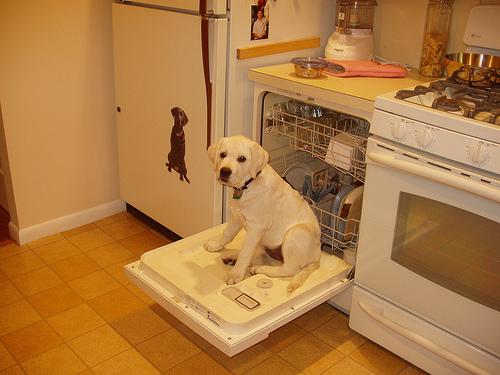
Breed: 3580-n000122-Labrador_retriever